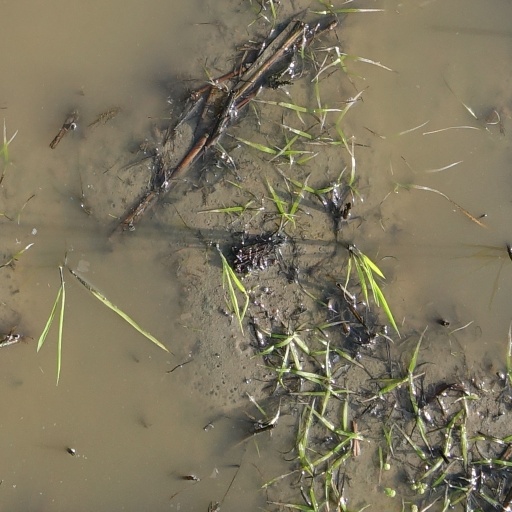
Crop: rice